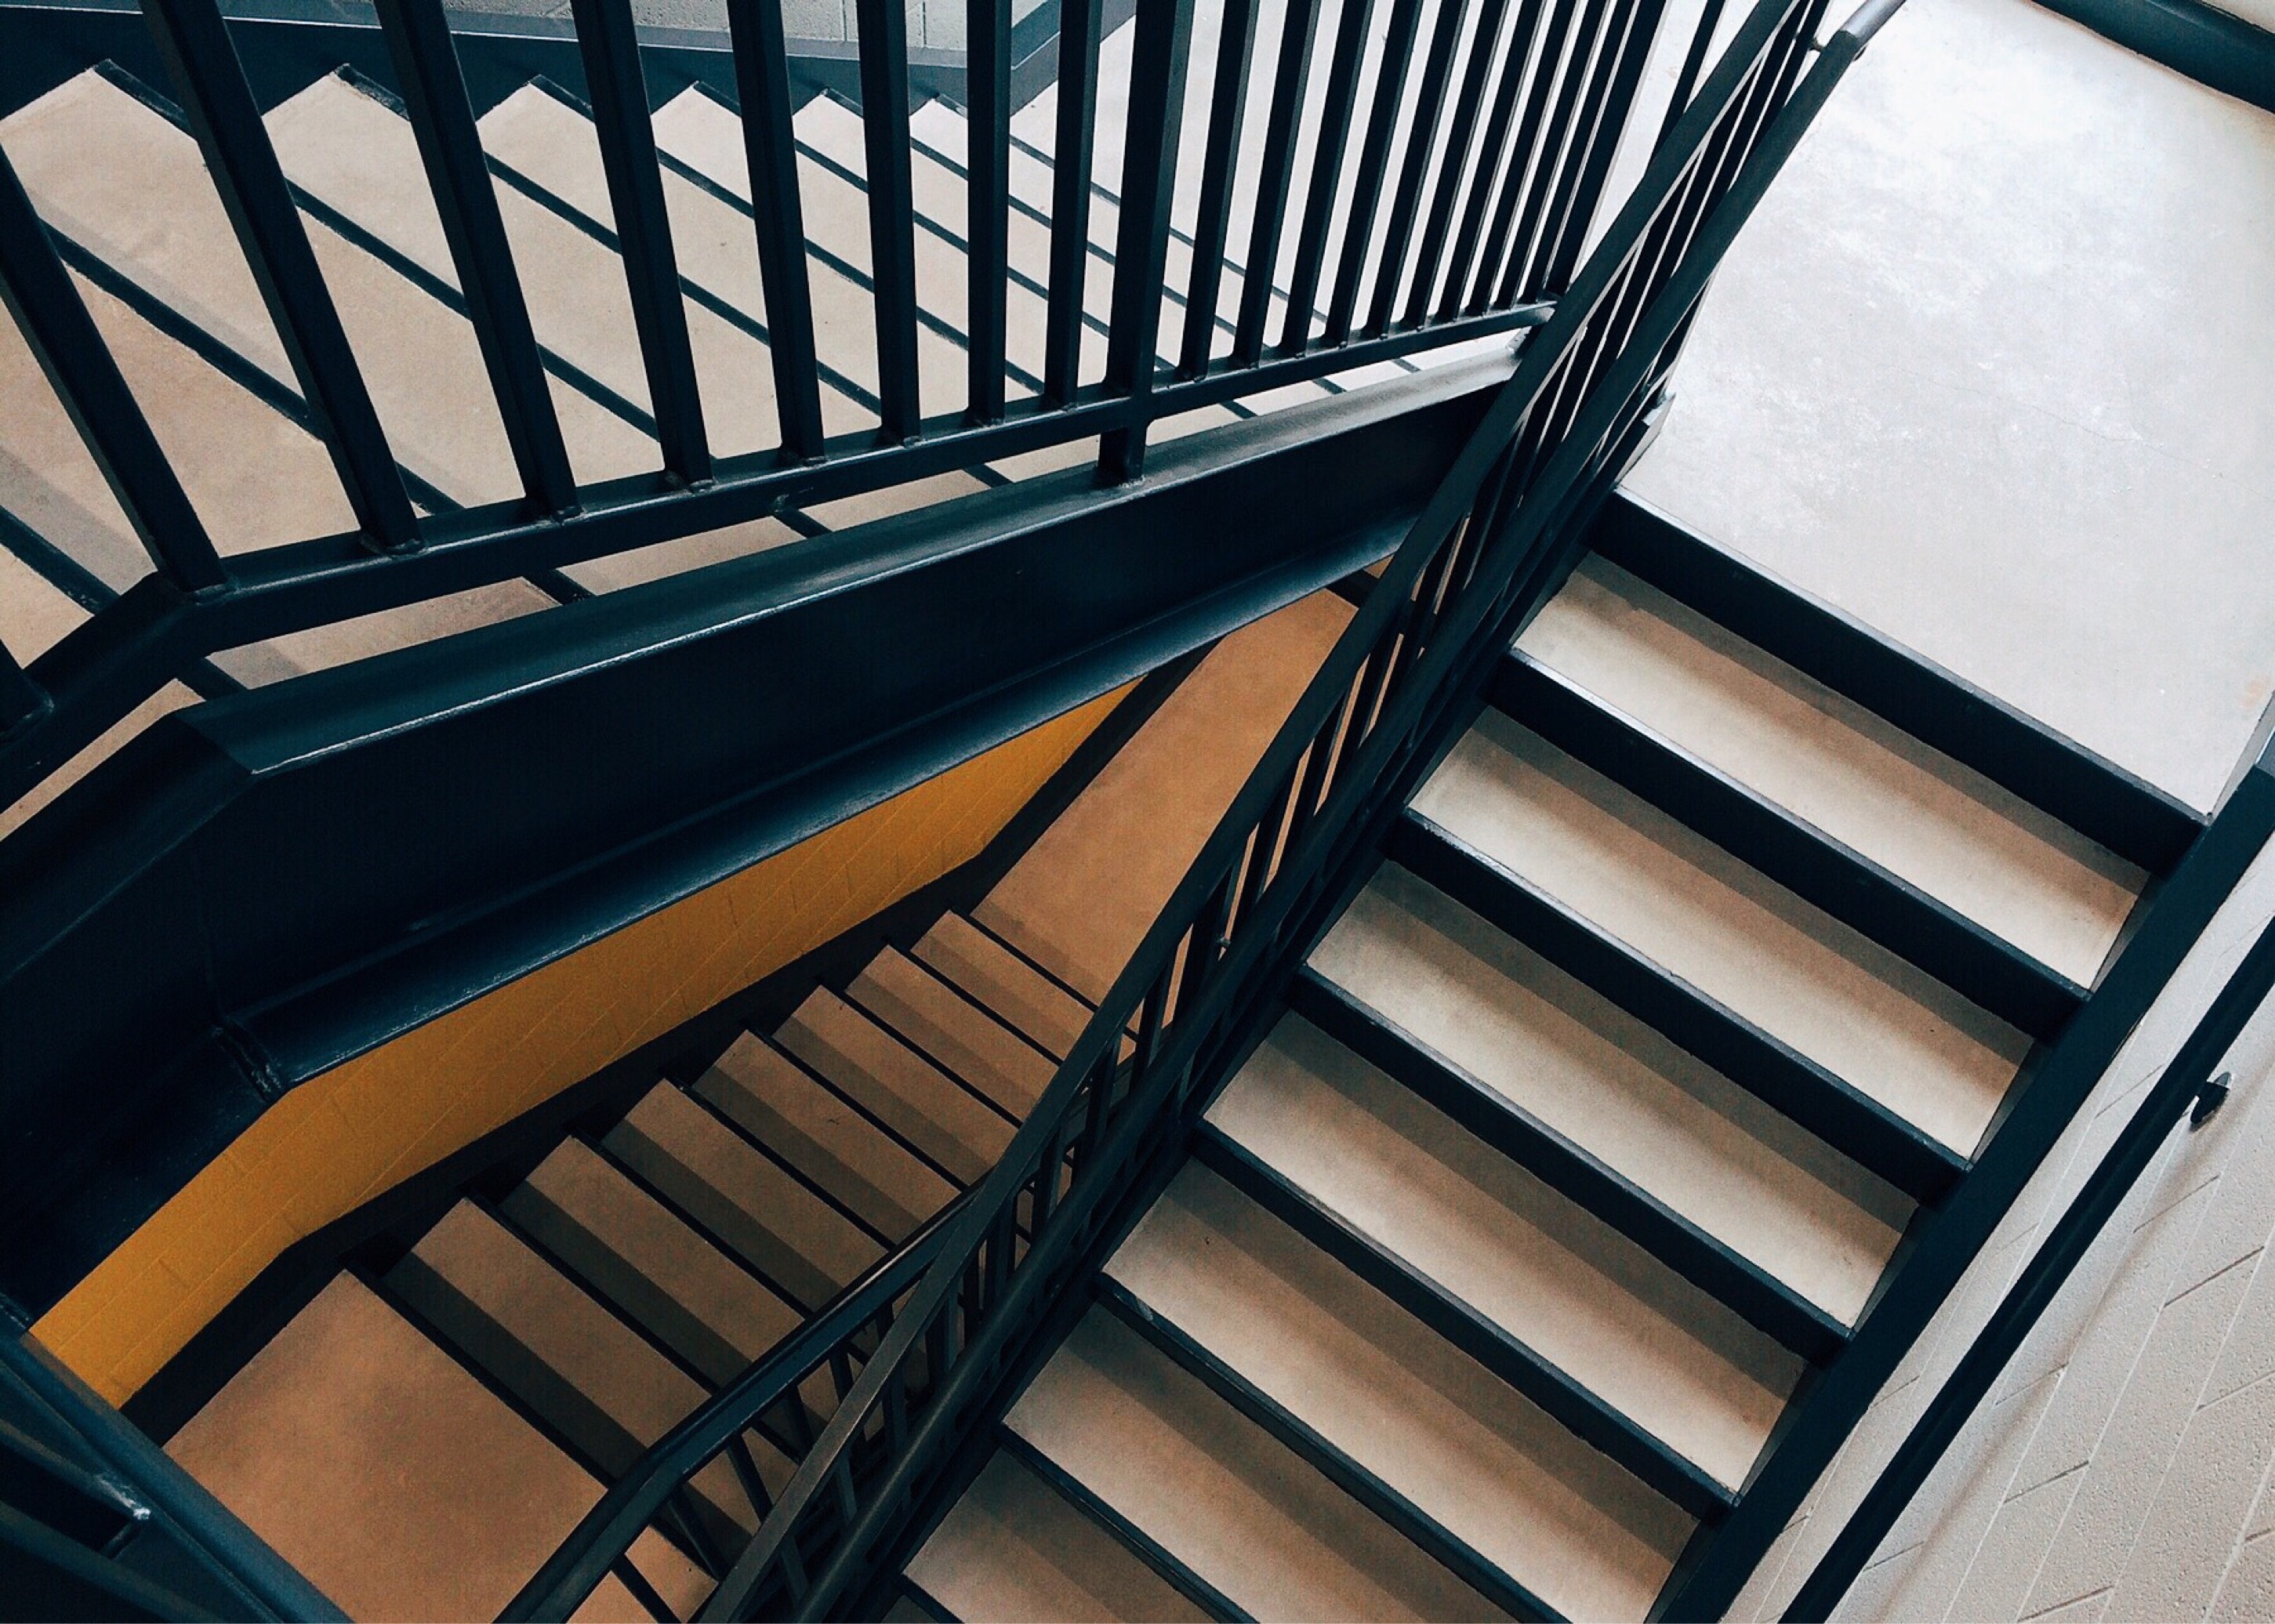
light, architecture, wood, window, building, staircase, construction, line, color, facade, blue, stairwell, interior design, handrail, design, stairs, daylighting, window covering